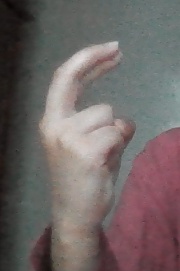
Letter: zay